Dandora

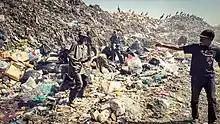
Dandora - Dumpsite

Nairobi's principal dumping site is situated in Dandora. The Dandora Oxygenation Ponds, a prominent feature on satellite imagery of the area, is Nairobi's main sewage treatment works, and discharges processed water into the Nairobi River. Dandora is divided into 5 phases. Crime thrives here due to high rate of school drop out and the city's dumpsite. The dumpsite is an environmental hazard. The burning of the waste during the night can cause choking. Houses nearing the site are filled with smoke making it hard to breathe.